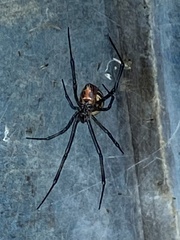
Species: Lactrodectus_hesperus